Michael Wolgemut

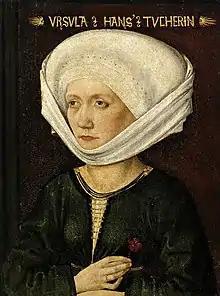
Portrait of Ursula Tucher, 1478

Wolgemut trained with his father Valentin Wolgemut (who died in 1469 or 1470) and is thought to have been an assistant to Hans Pleydenwurff in Nuremberg. He worked with Gabriel Malesskircher in Munich early in 1471, leaving the city after unsuccessfully suing Malesskircher's daughter for breach of contract, claiming she had broken off their engagement. He then returned to his late father's workshop in Nuremberg, which his mother had maintained since Valentin's death.